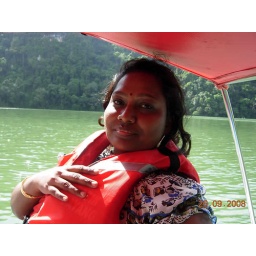
Taking a solar boat ride in the lake